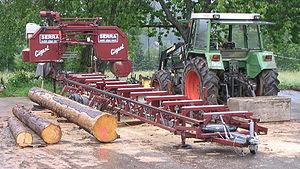
Une scierie est une installation industrielle ou artisanale de sciage du bois ou du marbre.